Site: brandenburg
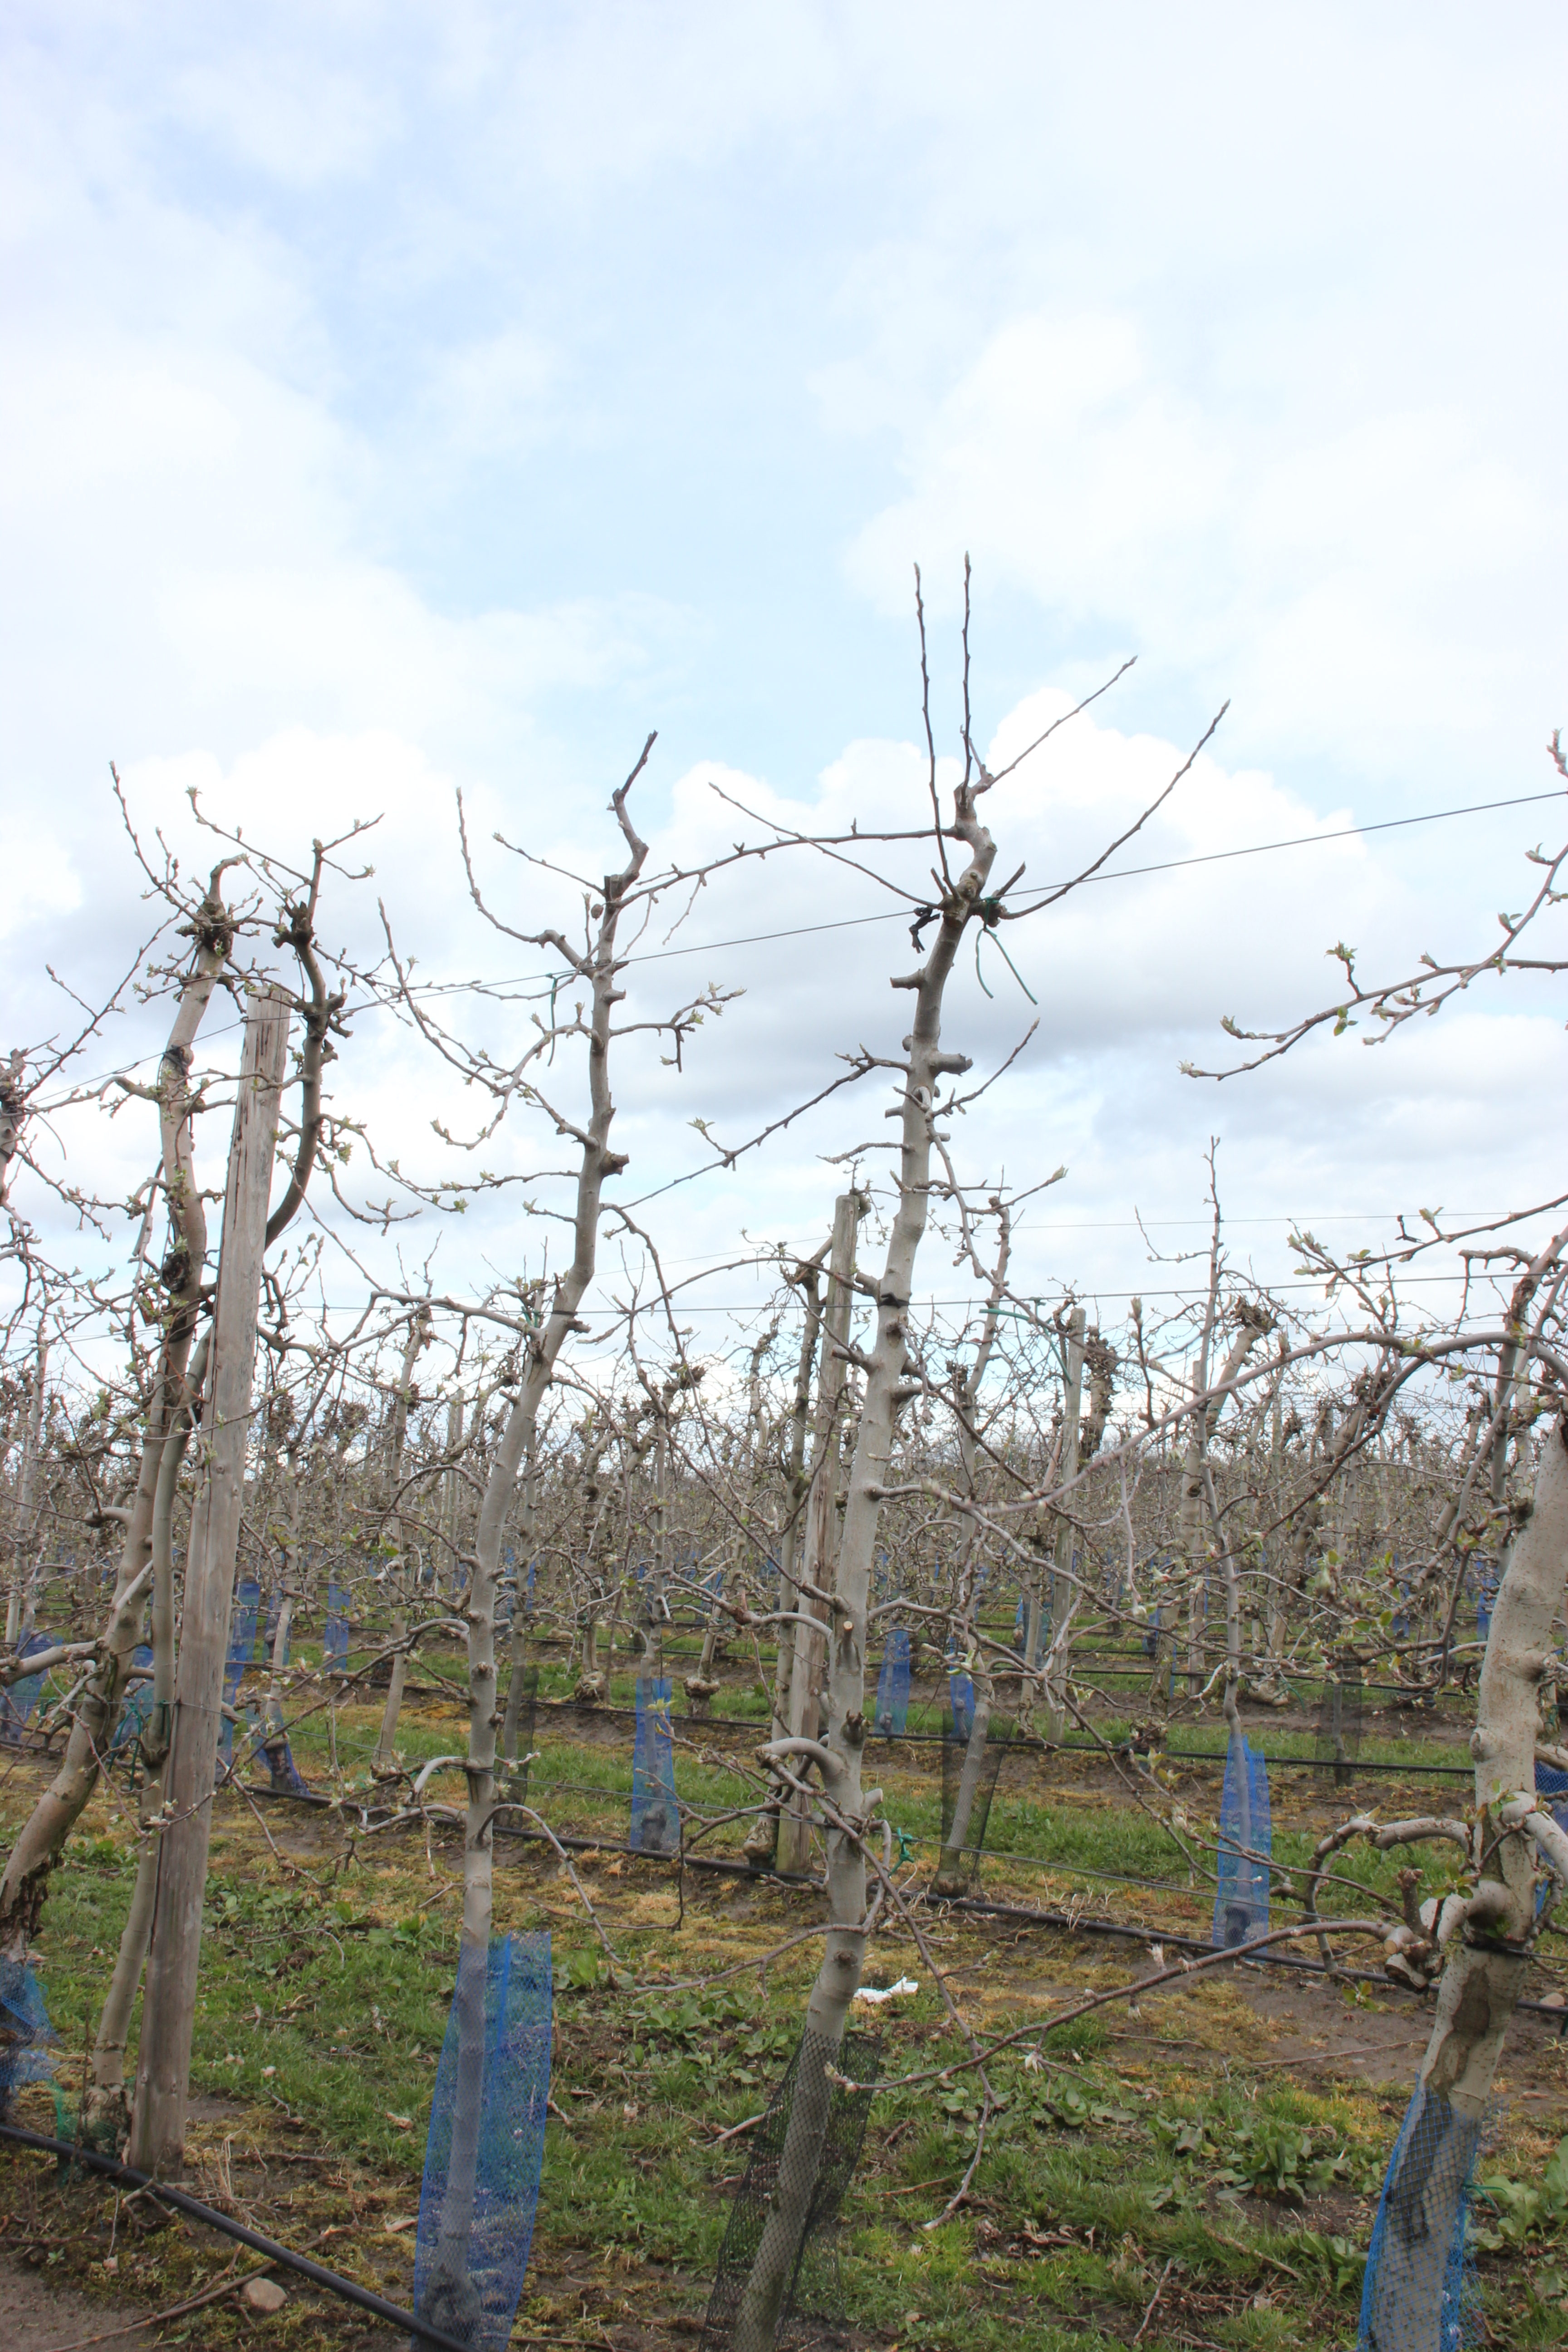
Growth stage (BBCH 55): Inflorescence emergence